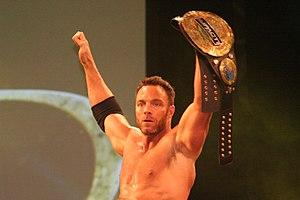
Shaun Ricker est un catcheur américain. Il travaille actuellement à la National Wrestling Alliance sous le nom d'Eli Drake.